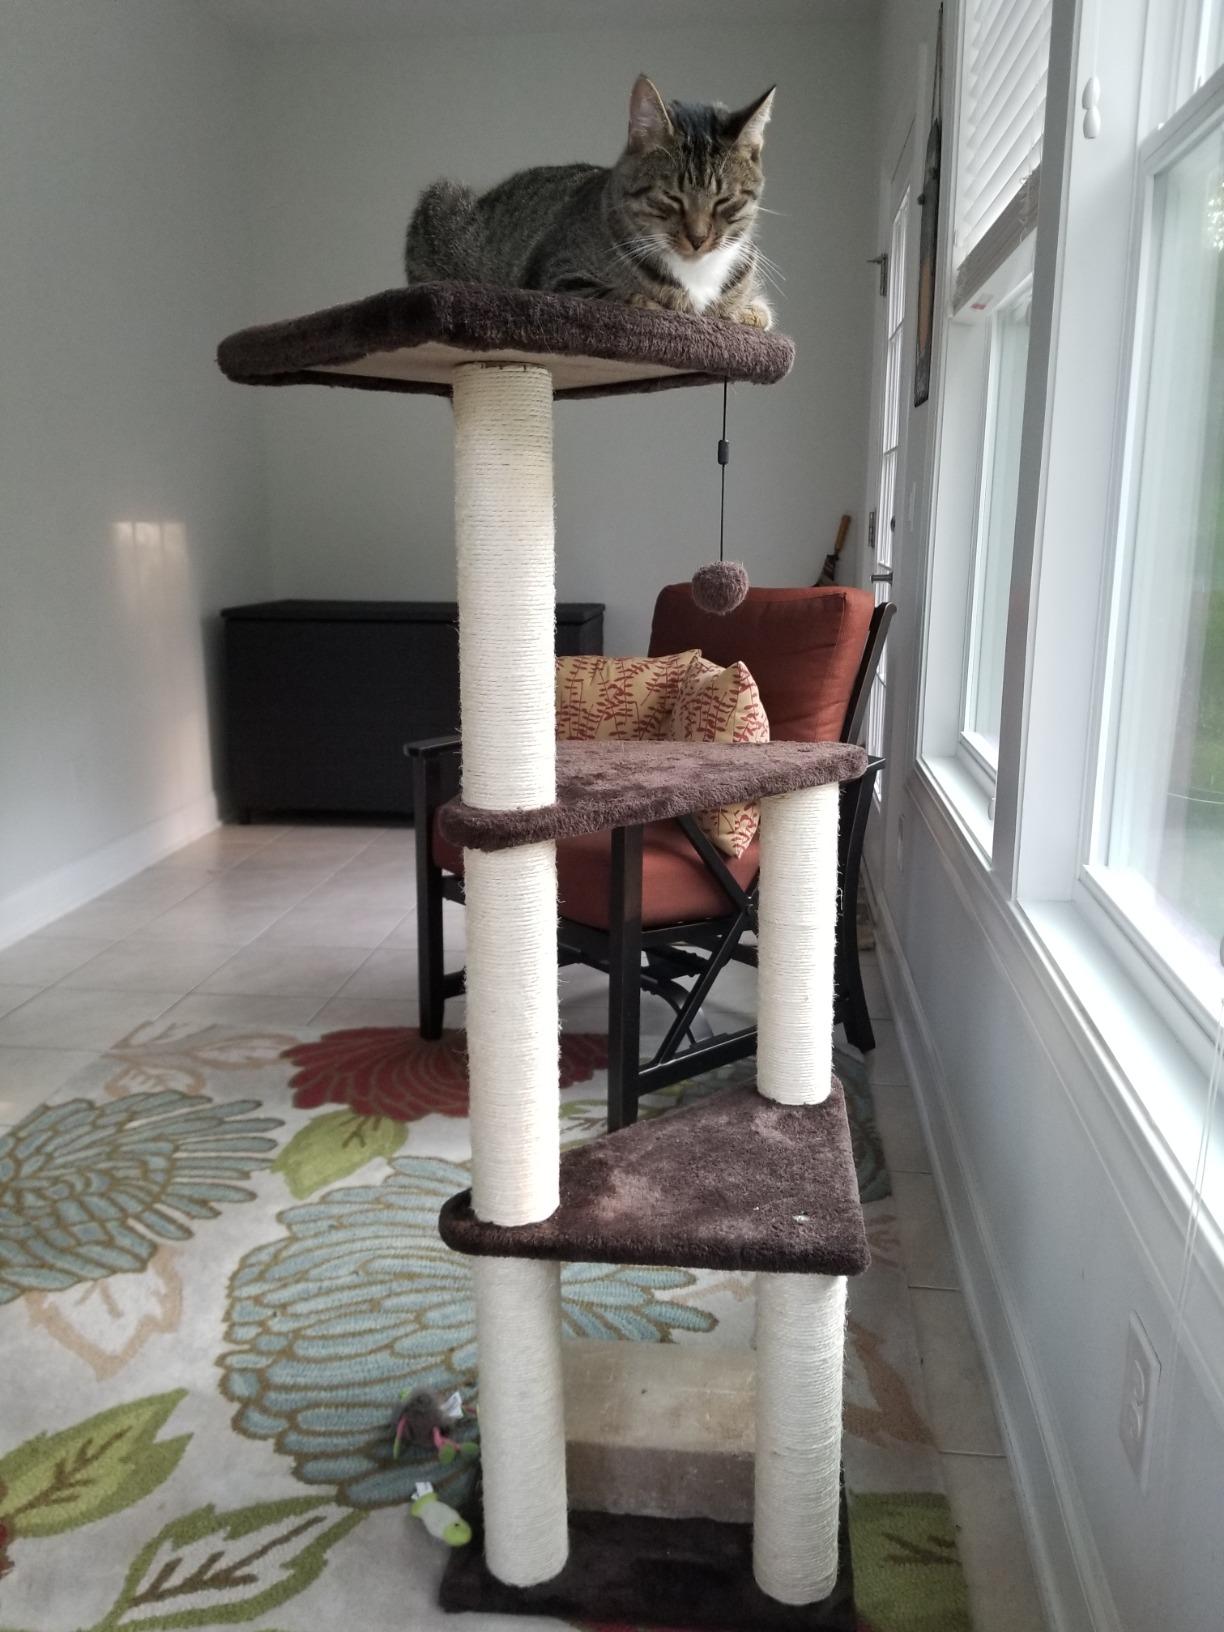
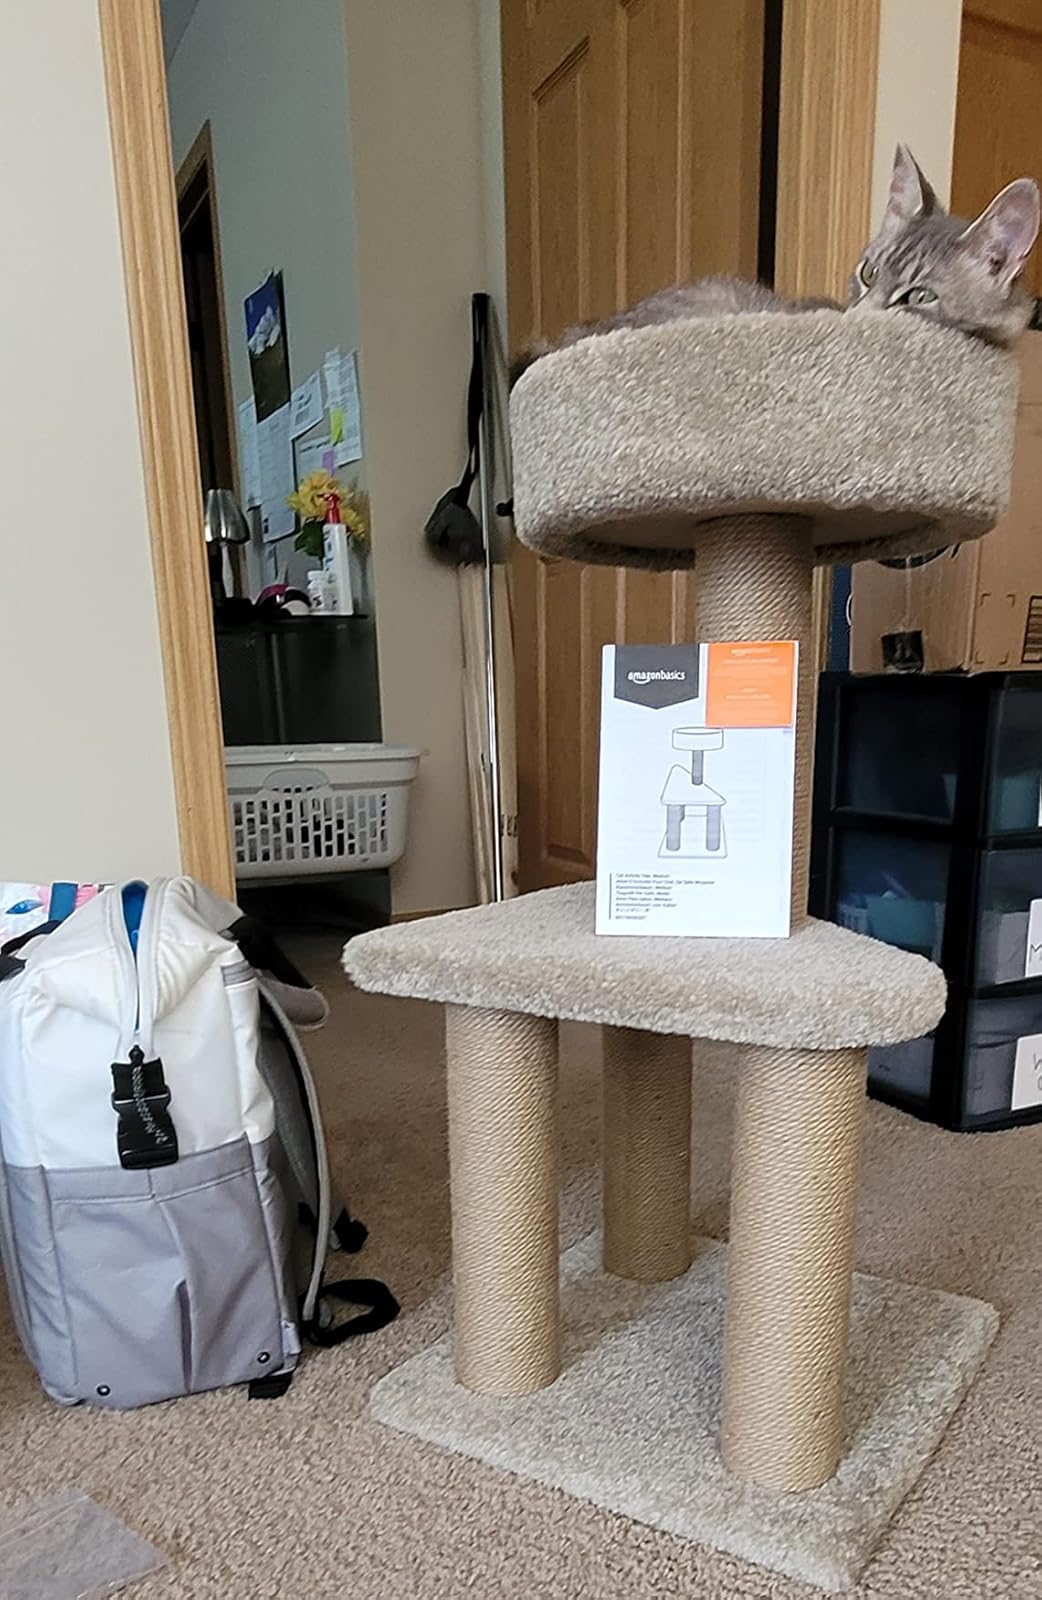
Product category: items_cat tree
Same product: no